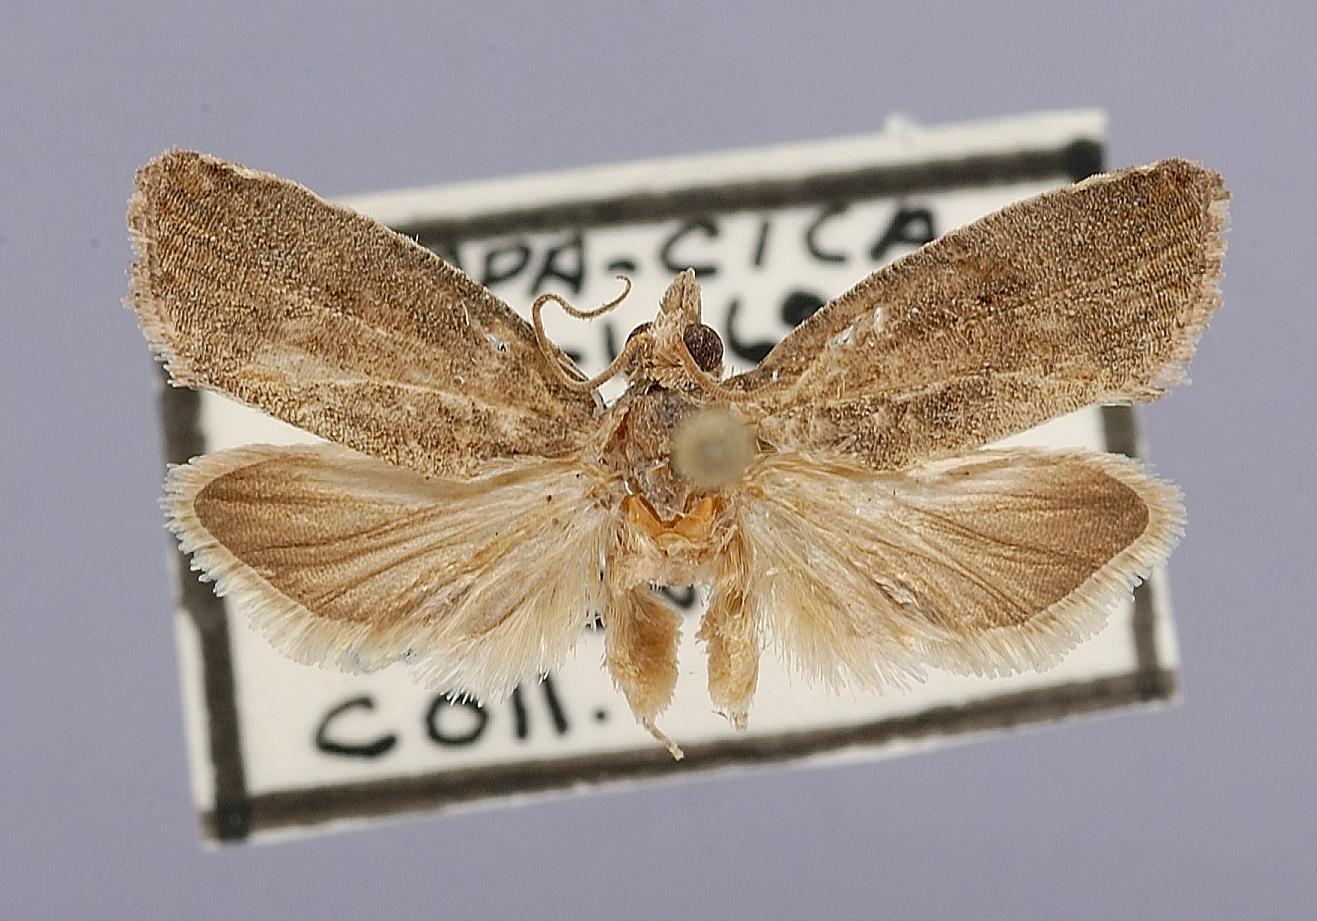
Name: Cryptophlebia cortesi
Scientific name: Cryptophlebia cortesi Clarke, 1987
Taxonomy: Animalia, Arthropoda, Insecta, Lepidoptera, Tortricidae
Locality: Iquique Province, Region Tarapaca, Valle de Azapa, 25 m, Iquique, Chile
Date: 10 Jan 1969